Abraham Ojanperä

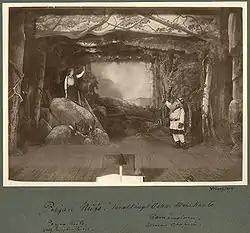
Abraham Ojanperä as Väinämöinen in Oskar Merikanto's opera "Maiden of the North", whose title role was sung by Mally Burjam-Borga

Abraham Ojanperä was also one of the first recording vocal artists of Finland. He mostly recorded folk songs and the new songs of young Finnish composers such as Jean Sibelius, Oskar Merikanto, Armas Järnefelt, Erkki Melartin, , and . He also selected Finnish music for the two concerts abroad that he organized during his life, one in Berlin in 1895 and one in Christiania (now Oslo) in 1905. He also held concerts at his hometown's whenever he could. Ojanperä sang his last opera role in November 1908. The work in question was Oskar Merkianto's "Maiden of the North". The opera, premiered with the same cast in June 1908 at the Vyborg Theater, was part of the program of the Vyborg Song Festival. The composer himself conducted the performance. Ojanperä sang the part of Väinämöinen.